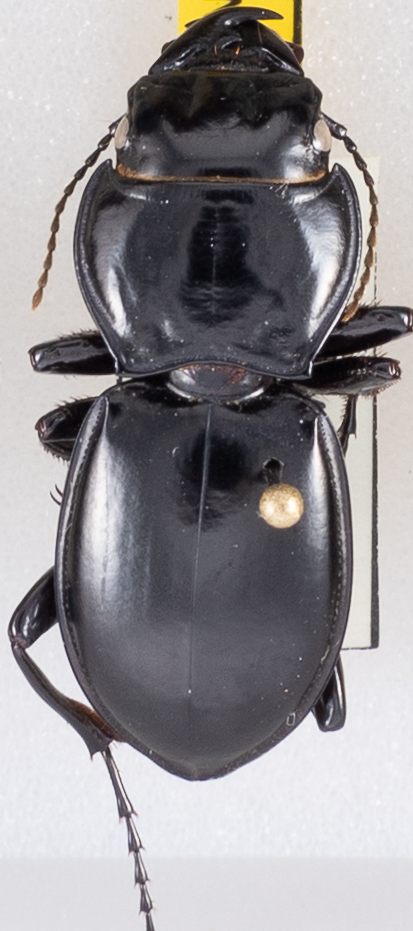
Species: Pasimachus californicus
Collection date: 2021-09-22
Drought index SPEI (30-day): -1.28
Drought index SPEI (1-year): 0.32
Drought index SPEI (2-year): -0.39